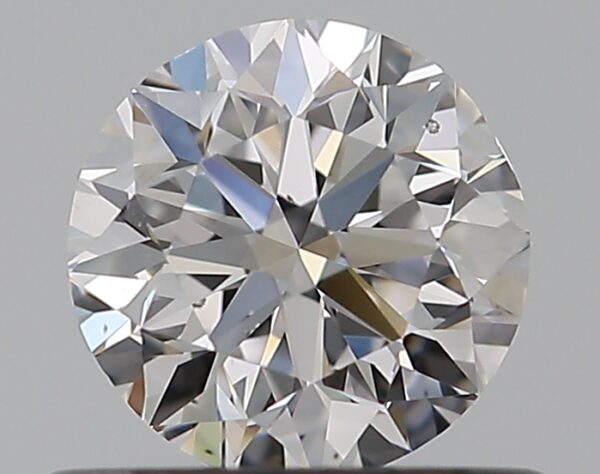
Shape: round
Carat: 0.5
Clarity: SI1
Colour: D
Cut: VG
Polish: EX
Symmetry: VG
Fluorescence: N
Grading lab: GIA
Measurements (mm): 4.91 x 4.97 x 3.19